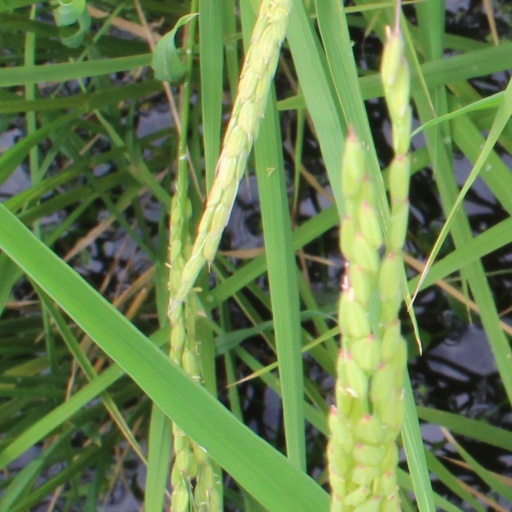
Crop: rice